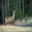
Label: deer